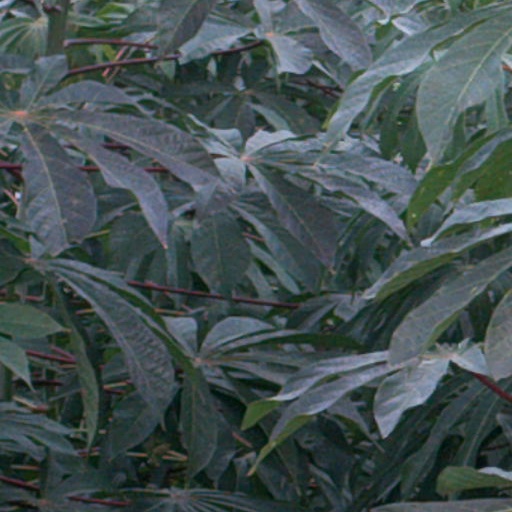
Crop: cassava